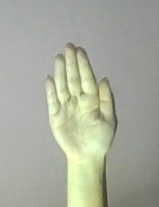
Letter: seen